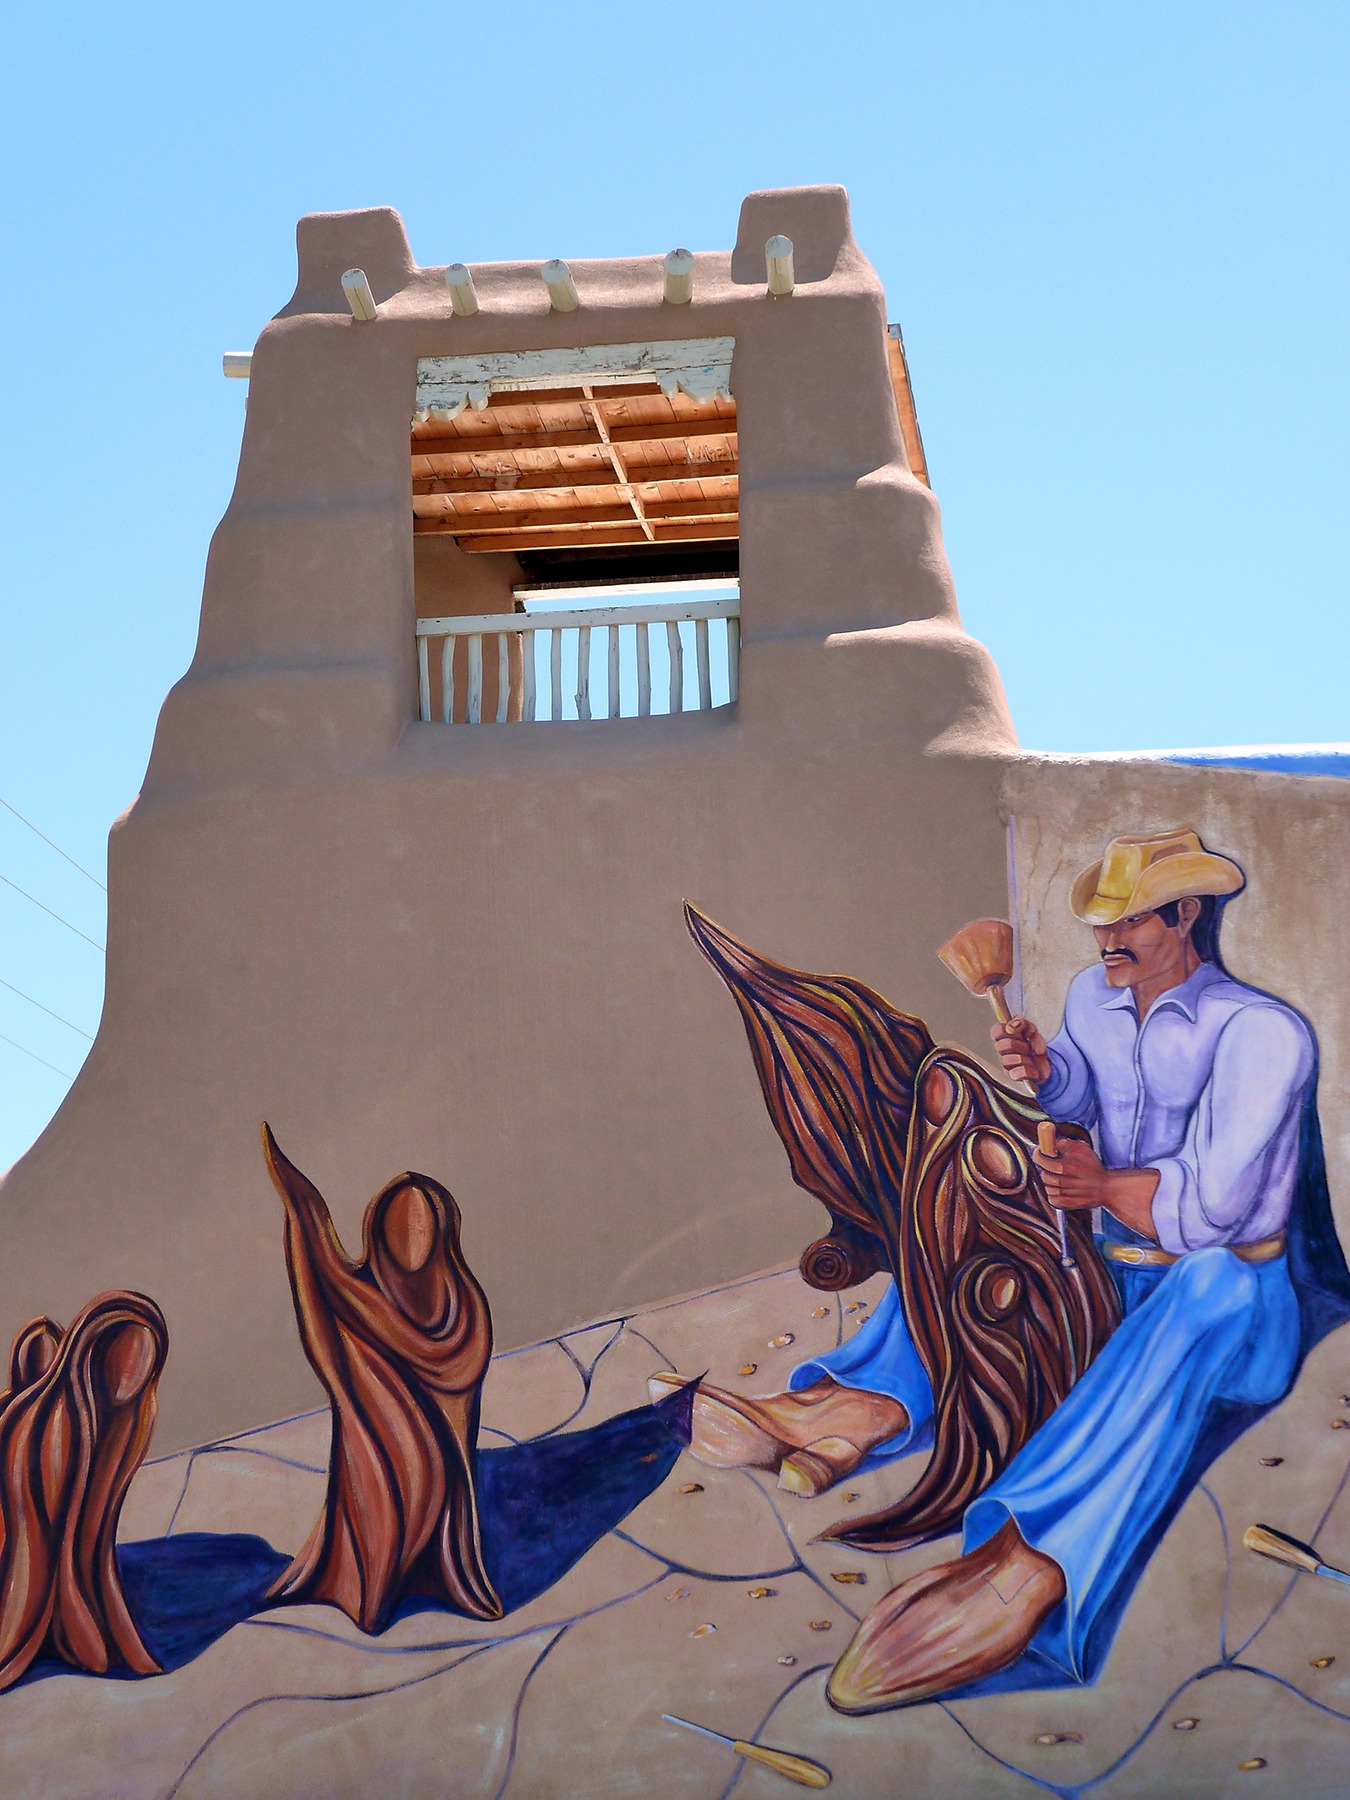
sand, house, city, wall, usa, painting, new mexico, sculpture, art, illustration, temple, mural, painted, taos, ancient history